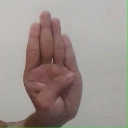
अक्षर: ब